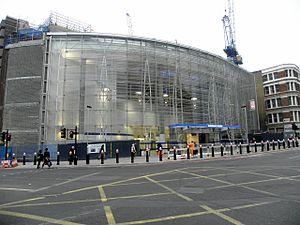
Blackfriars est une station du métro de Londres sur la Circle line et la District line en zone 1. Elle est située dans le quartier Blackfriars de la Cité de Londres.
La gare de Blackfriars dite aussi Londres-Blackfriars est une gare ferroviaire londonienne